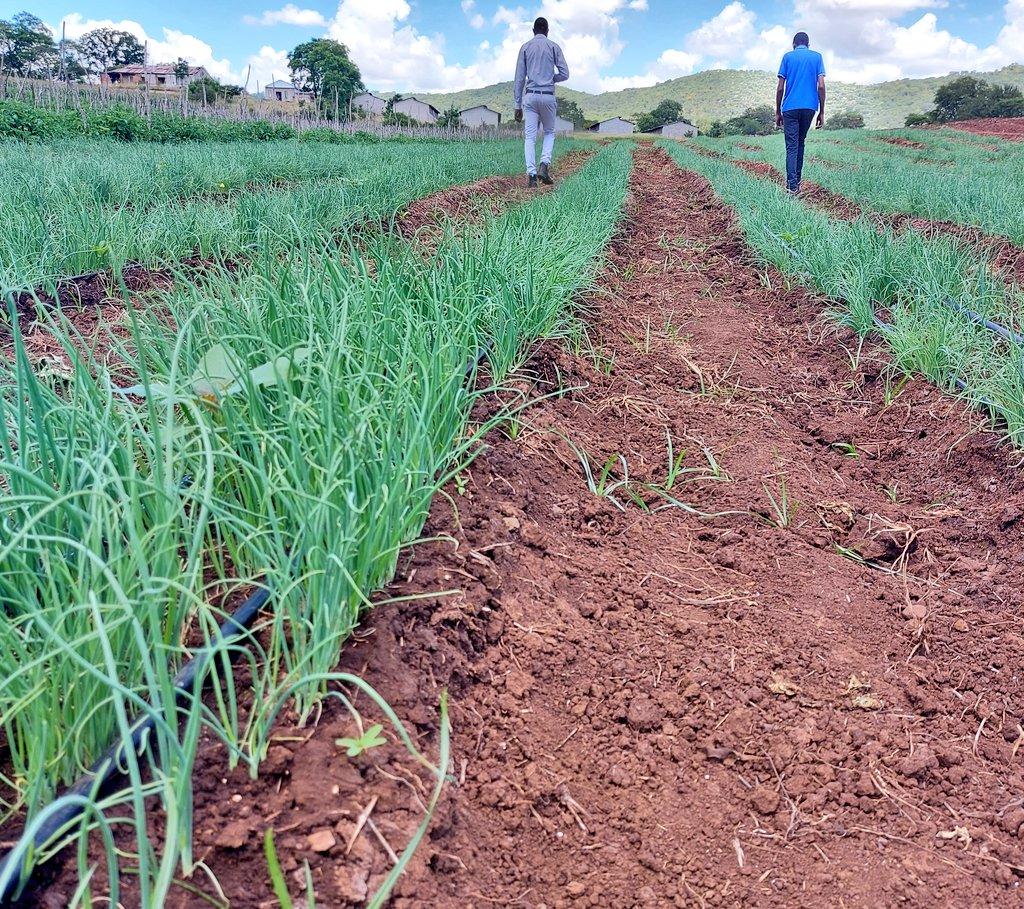
Wakulima wawili wa njinsia ya kiume, wakiwa wanakagua shamba lililojaa matawi ya vitunguu, yaliyoshika rangi ya kijani kibichi, huku yamesimama juu ya udongo wenye unyevu, yakiakisi afya ya zao hili shambani. Yamepangwa kwa mstari yakiwa katika hatua nzuri ya kukua kabla ya kuvuna, yakionesha matumaini ya mavuno mazuri kwa wakulima wanaoyalima kama zao la biashara.